Anticipate, recognize, evaluate, control, and confirm

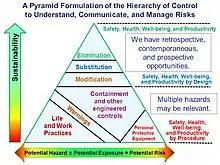
Figure 2. Depiction of a pyramid formulation of the hierarchy of controls that conveys how different strategies of control are associated with different levels of sustainability and potential risks.

Figure 2 depicts an alternative depiction of the hierarchy as a pyramid of interactive control elements. The components of hazard and exposure control depicted in the pyramid formulation of the hierarchy of control are